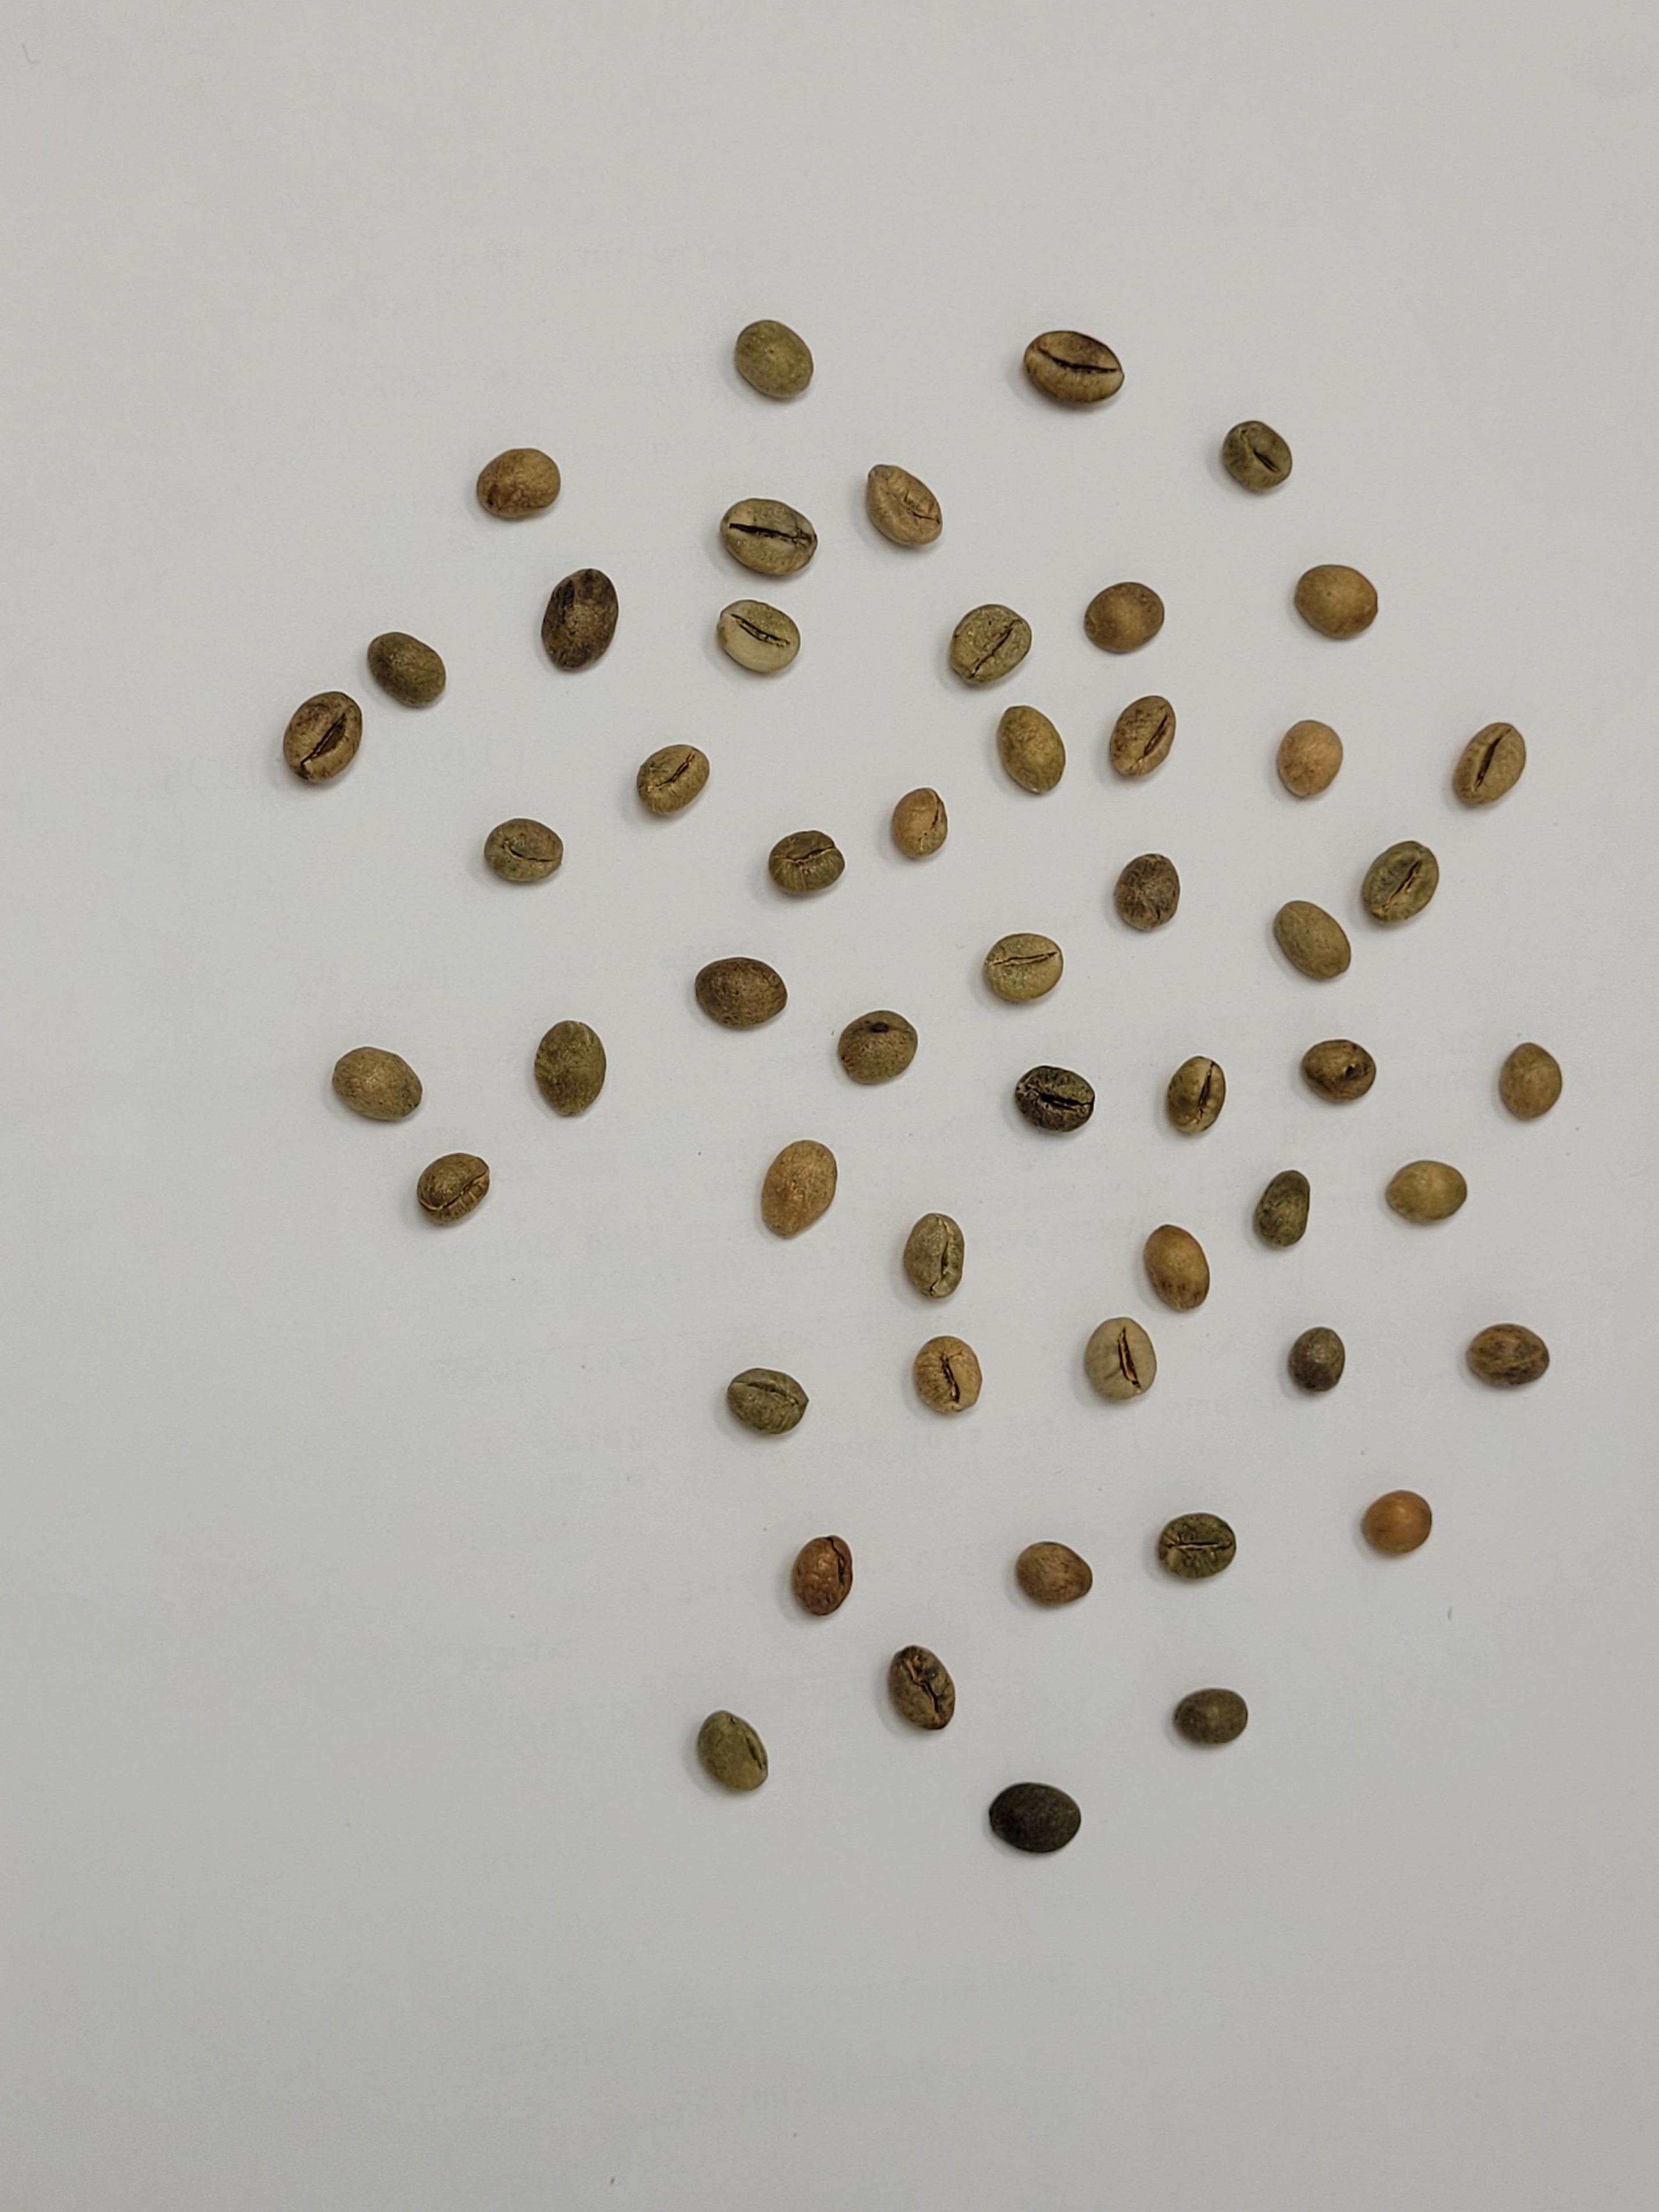
Coffee bean quality grade: PB-II